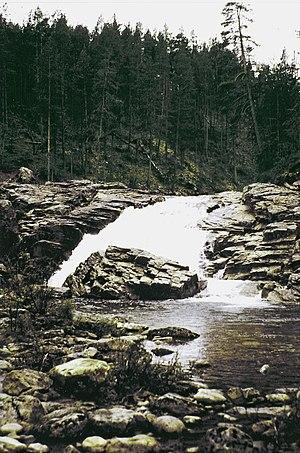
Le parc national de Lemmenjoki est un parc national du nord de la Finlande, en Laponie.